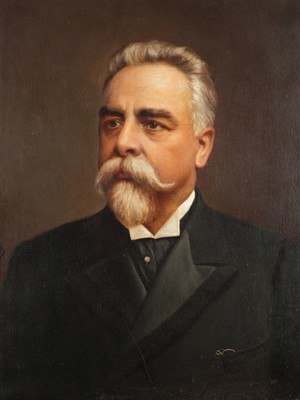
Brasiliens præsident / Præsidenter
Brasiliens præsident, officielt Den Føderative Republik Brasiliens præsident, er både statsoverhoved for og regeringschef i den føderale republik Brasilien. Præsidenten er leder af den føderale udøvende magt og øverstkommanderende for Brasiliens væbnede styrker.